Delcam

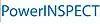

A CAD based inspection solution package for use with many types of inspection hardware,